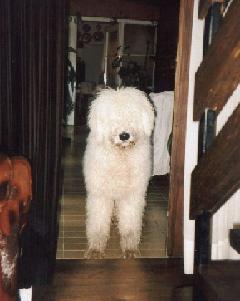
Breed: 318-n000115-komondor